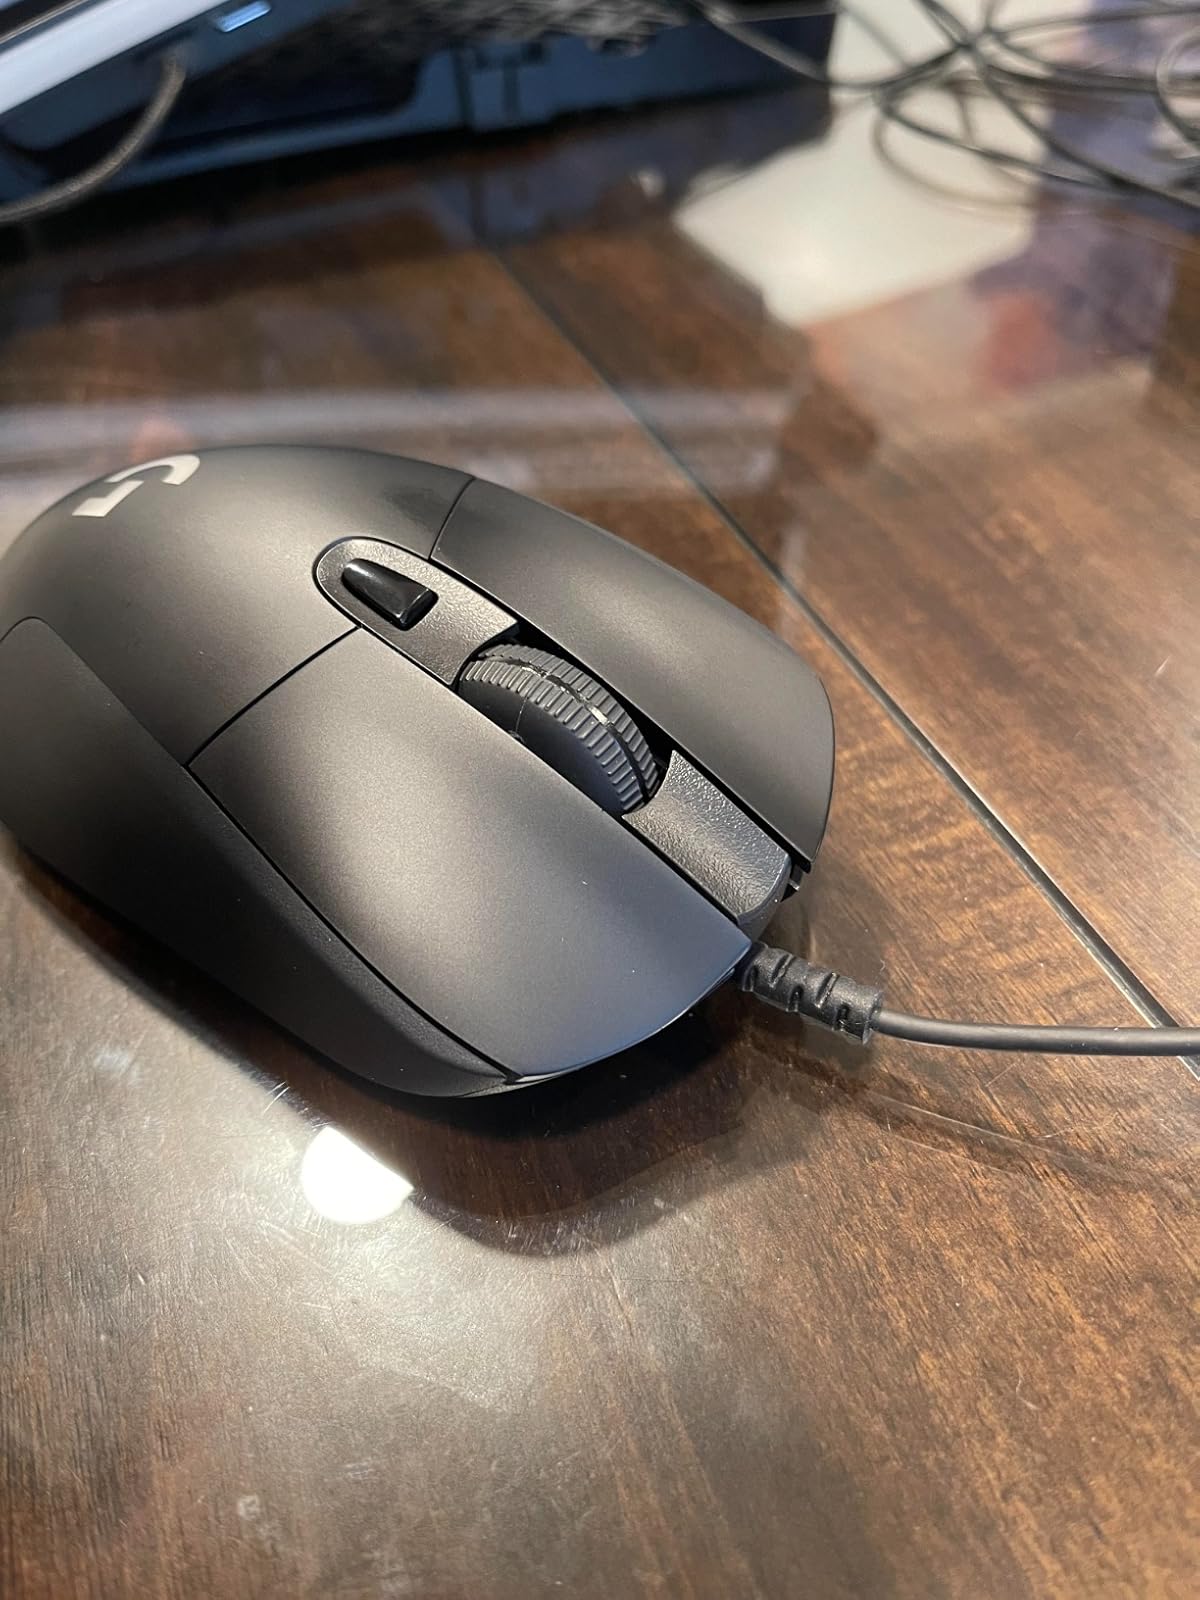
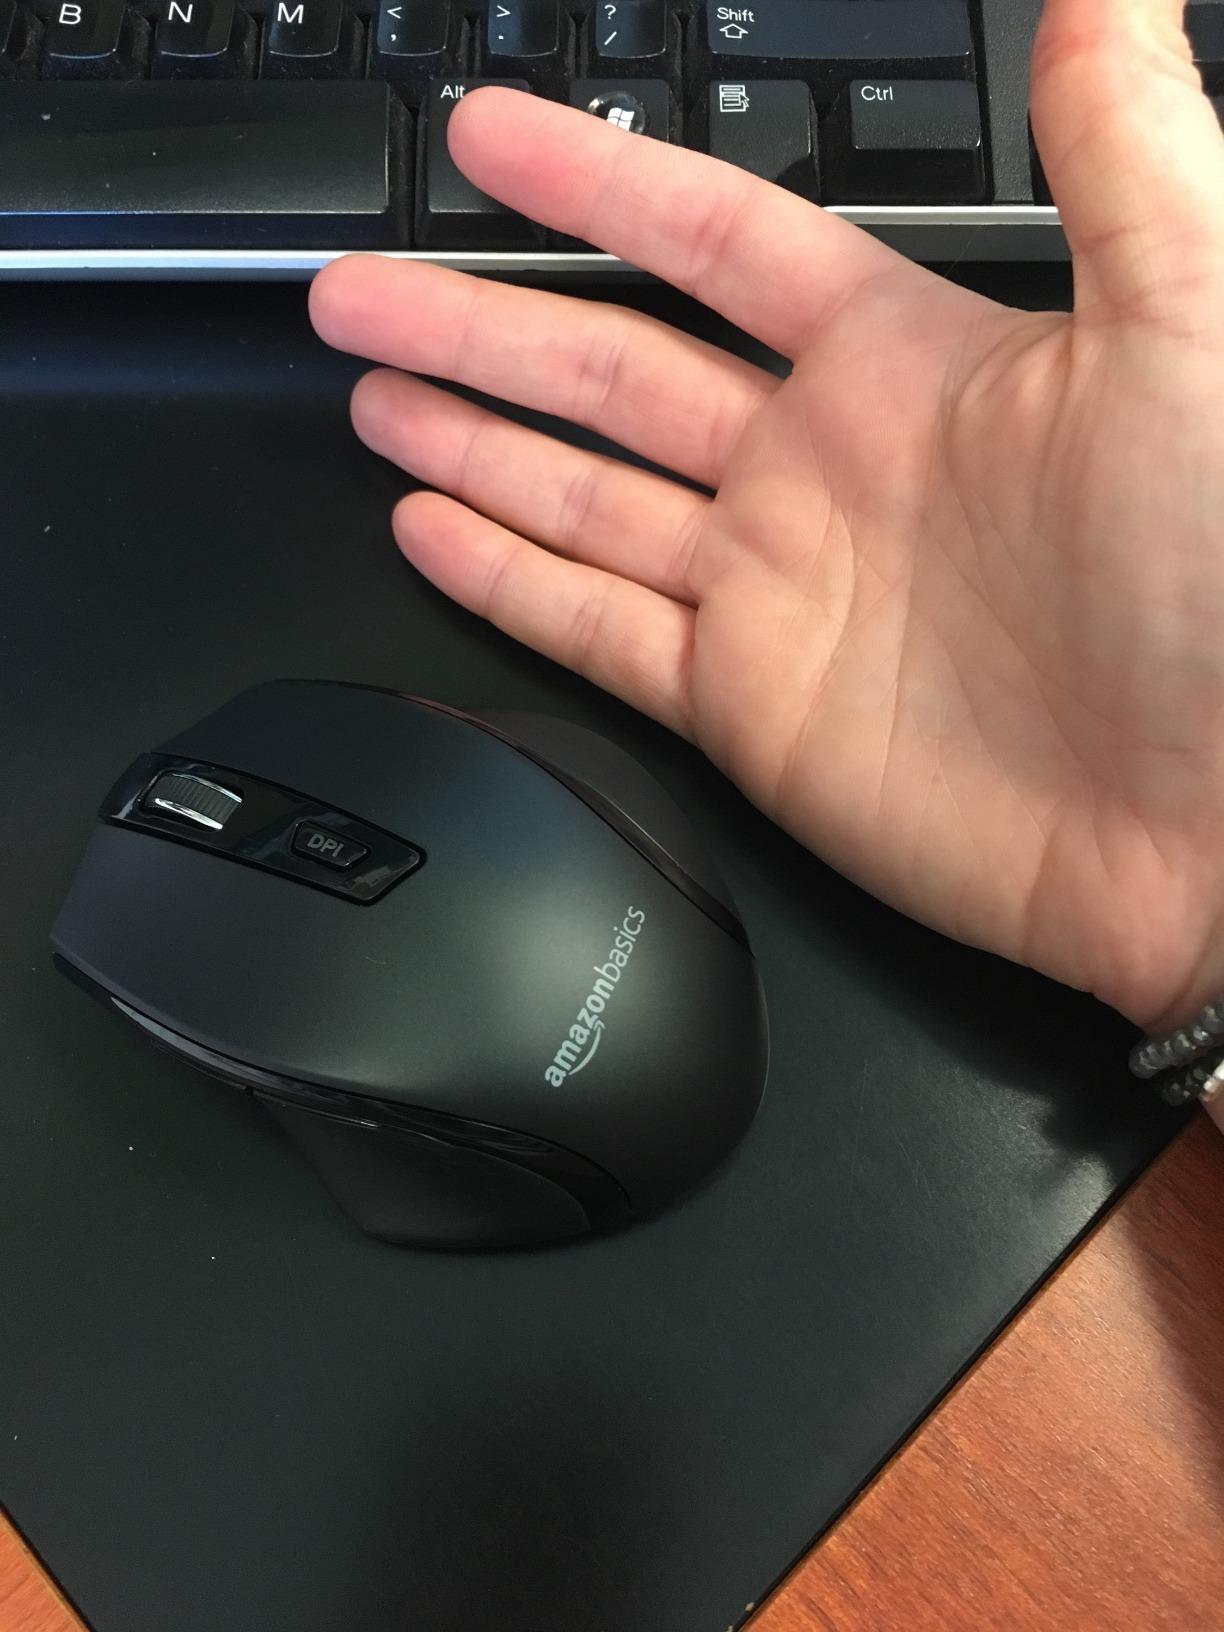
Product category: mouse
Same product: no